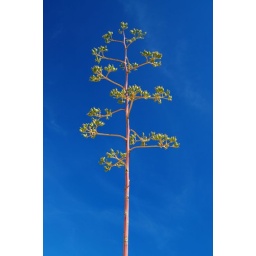
I loved the colours of this tree against the bright blue sky. I found this tree on Tabarca Island.